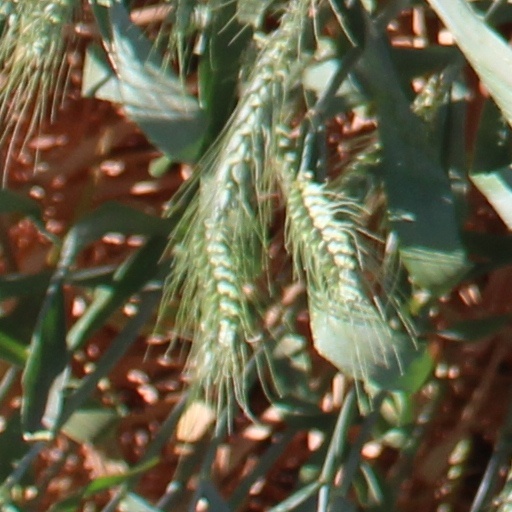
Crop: wheat